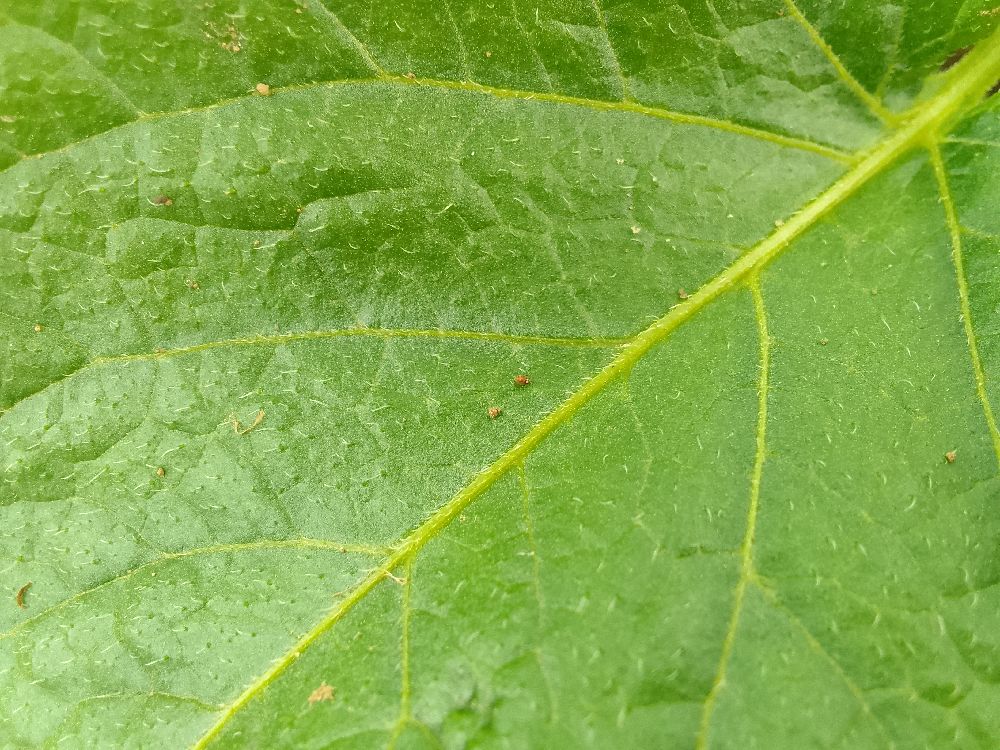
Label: Healthy